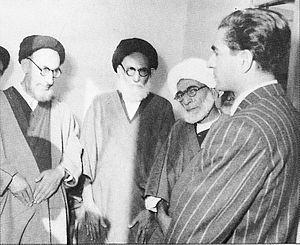
Mohammad Reza Chah Pahlavi ou Muhammad Rizā Shāh Pahlevi dit Aryamehr, né le 26 octobre 1919 à Téhéran et mort le 27 juillet 1980 au Caire, était le second et dernier monarque de la dynastie Pahlavi de la monarchie iranienne. Dernier chah d'Iran, il régne du 16 septembre 1941 au 11 février 1979. Contraint à l'exil le 16 janvier 1979, Mohammad Reza Pahlavi est remplacé par un conseil royal et renversé par la Révolution iranienne, mais n'abdique jamais officiellement. Il succéde à son père, Reza Chah, lorsque ce dernier, jugé trop proche de l'Allemagne nazie, est contraint d'abdiquer en septembre 1941 lors de l'invasion anglo-soviétique de l'Iran. Au lendemain de la Seconde Guerre mondiale, le jeune chah est confronté aux tentatives sécessionnistes dans les provinces du nord-est lors de la crise irano-soviétique et aux rébellions tribales dans le sud du pays. Mohammad Reza Pahlavi se rapproche par la suite des États-Unis et entretient des liens très étroits avec la Maison-Blanche, en particulier avec les présidents Dwight Eisenhower et Richard Nixon.